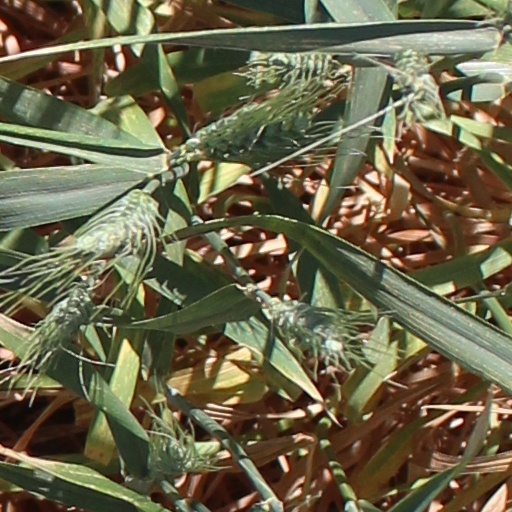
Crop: wheat